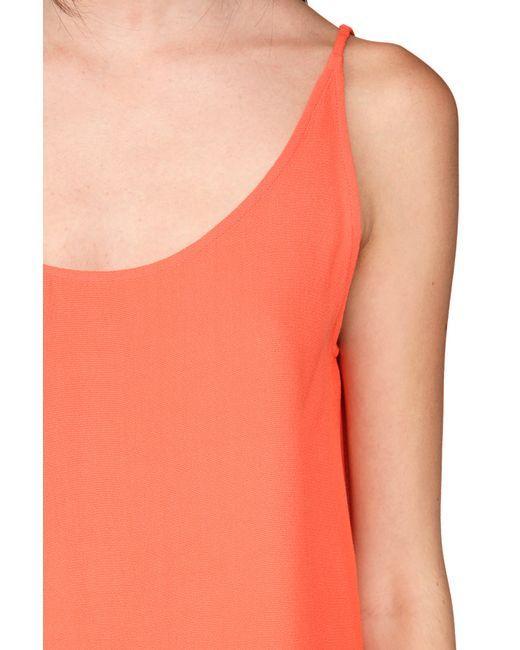
Lässiges Baumwoll-Top mit Spaghettiträgern in Orange